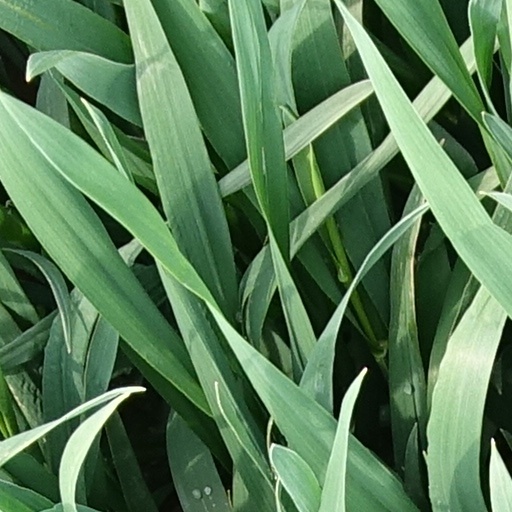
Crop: wheat